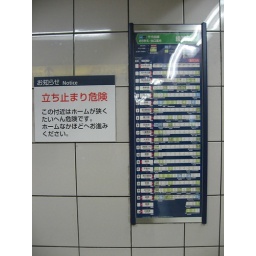
This sign tells you which car to get in in order to arrive at your exit at your station.